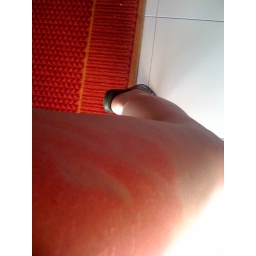
This is what happens when a white girl isn't thorough with the sunscreen in the Caribbean.